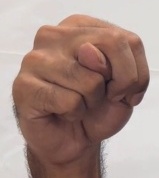
ASL sign: N